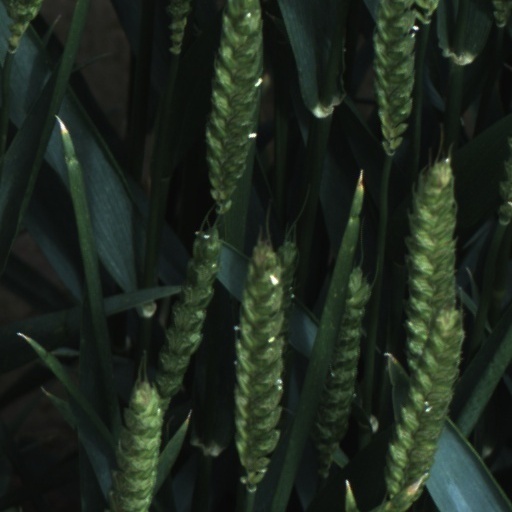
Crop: wheat